Seiko

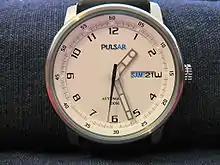
Pulsar Montre 4

In 2012, Seiko launched the world's first GPS solar watch, the Seiko Astron GPS Solar. Seiko positioned this watch as the second revolutionary wristwatch after the Astron, which was launched in 1969, and described that it had the ultimate practical functionality, being able to instantly display extremely accurate time anywhere in the world and working as long as there is light. Seiko's low power consumption GPS receiver contributed to the practical application of this watch.